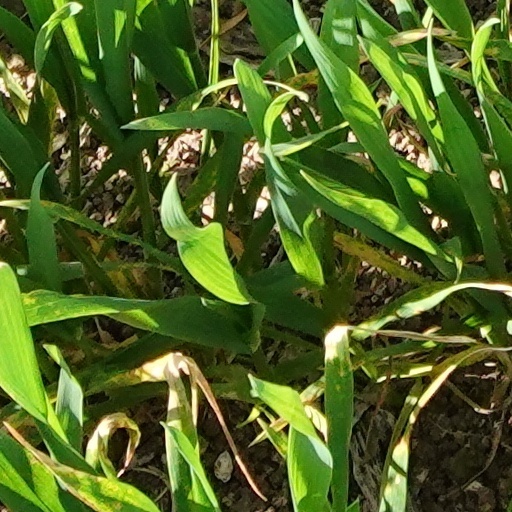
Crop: wheat